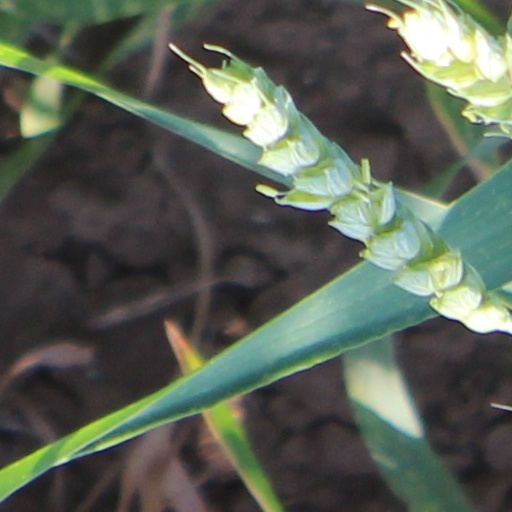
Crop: wheat